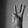
ASL letter: W